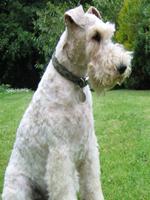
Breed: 226-n000057-wire_haired_fox_terrier